Agglomerated food powder

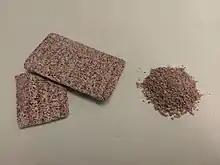
Roller-compacted sheets and powder after milling

Extrusion is executed by mixing the powder with liquid, additives, or dispersants and then compressing the mixture and forcing it through a die. The product is then dried and broken down to the desired particle size. Extruded powders are dense. Extrusion is typically used for ingredients such as minerals and highly-hygroscopic products which benefit from reduced surface area, as well as products that are subject to oxidation. Extrusion for agglomeration should not be confused with the more common food extrusion process that involves creating a dough that is cooked and expands as it passes through the die.